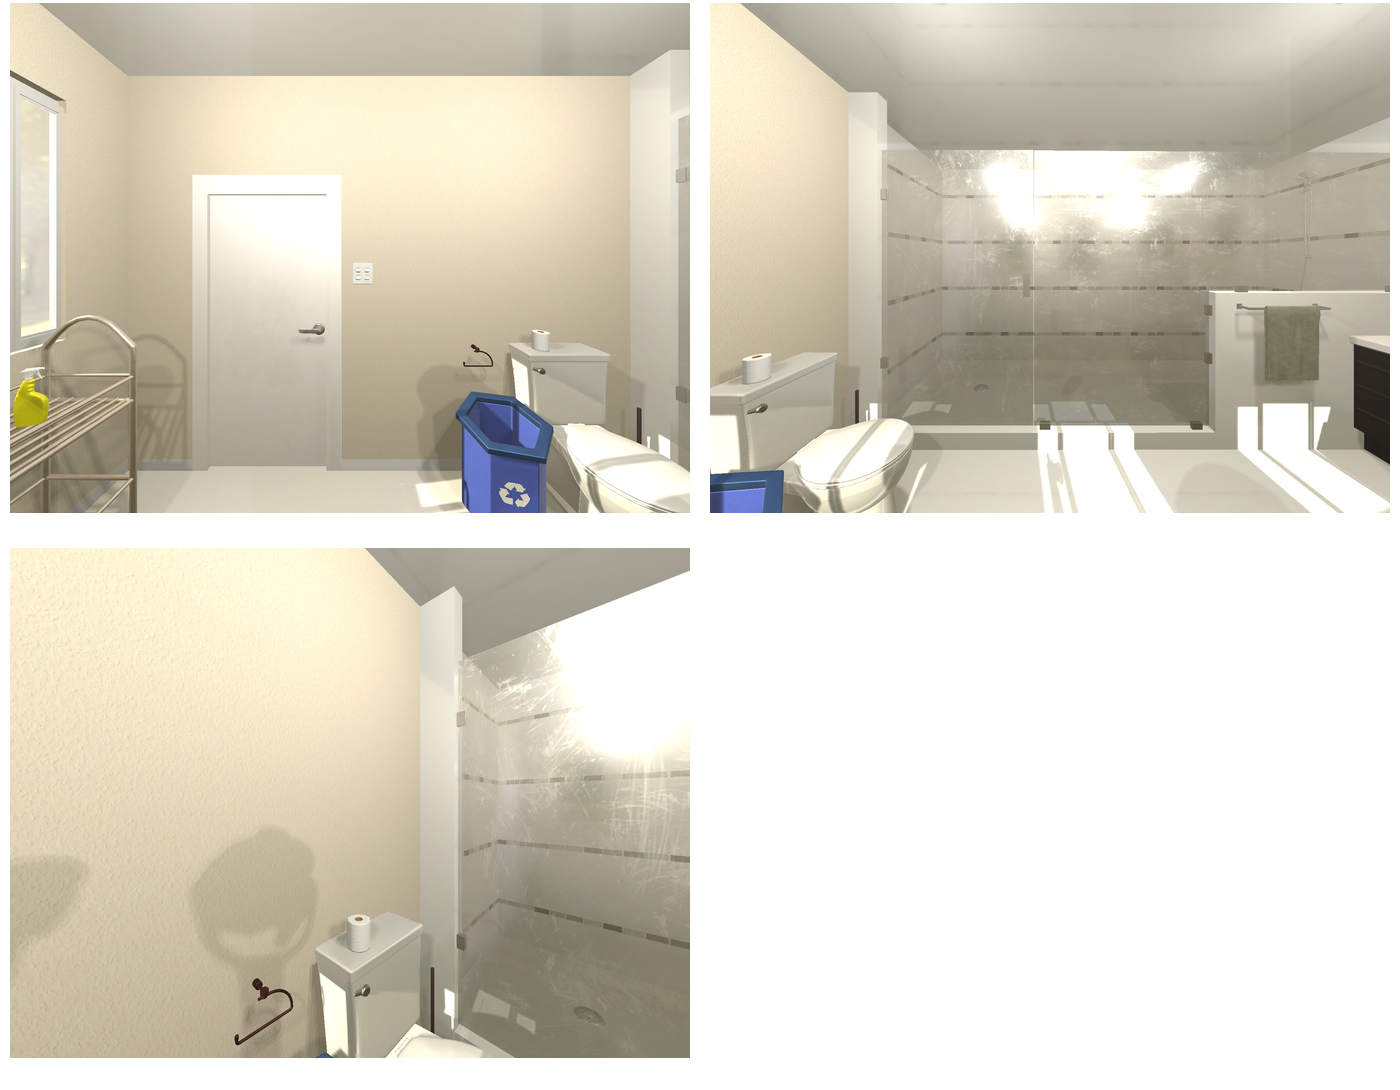Task instruction: Flush the toilet.
Answer: {"task_instruction": "Flush the toilet.", "nodes": ["handle", "toilet"], "edges": [{"functional_relationship": "control", "object1": "handle", "object2": "toilet", "spatial_relations": ["left_of", "higher_than", "behind"], "is_touching": true}], "action_type": "open", "function_type": "special_function"}